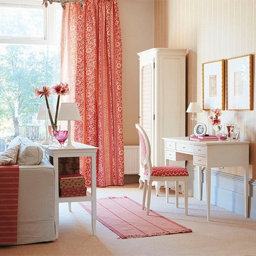
a warm study area for small houses